Electrum (sculpture)

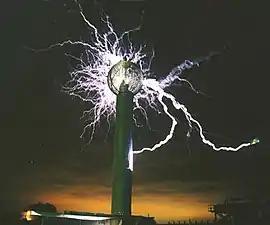
"Electrum" during testing at Hunter's Point Naval Shipyard. Eric Orr sits within the electrode at top.

Electrum or Electrum (for Len Lye) (Len Lye being a New Zealand artist), is a 1998 sculpture by Eric Orr and Greg Leyh built around the world's largest Tesla coil. The coil stands 11.5 meters (37 feet) in height, operates at power levels up to 130,000 watts, and produces 3 million volts on its spherical top terminal. The sculpture is currently installed in a private area at Gibbs Farm in Kaukapakapa in New Zealand, a sculpture park art collection of businessman Alan Gibbs. The top, spherical electrode of the sculpture is large enough to hold a human. The piece was the subject of a 2000 documentary, "Electrum: Science as Art" and the 2011 documentary "Lightning Dreams", by Alberta Chu.